General Grievous

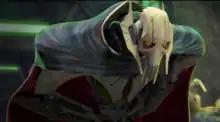
Grievous underwent a redesign in the final season of "" to more closely resemble his appearance in "". This redesign would also be used in "" and "Tales of the Empire".

In the , Grievous encounters Obi-Wan for the first time when he uses the ion cannons of his flagship, the "Malevolence", to attack the Republic fleet, but is forced to abandon ship when Anakin sends it crashing into a nearby moon. Grievous' subsequent plots include launching an attack on a Republic outpost on the Rishi moon, and using a listening station to uncover the Republic's military secrets, both of which are thwarted. In light of Grievous' defeats, Dooku arranges for Kit Fisto, Nahdar Vebb, and a group of clone troopers to infiltrate the general's hidden fortress on Vassek to test him. Grievous kills Vebb and the clones, but Fisto manages to escape.